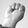
ASL letter: M